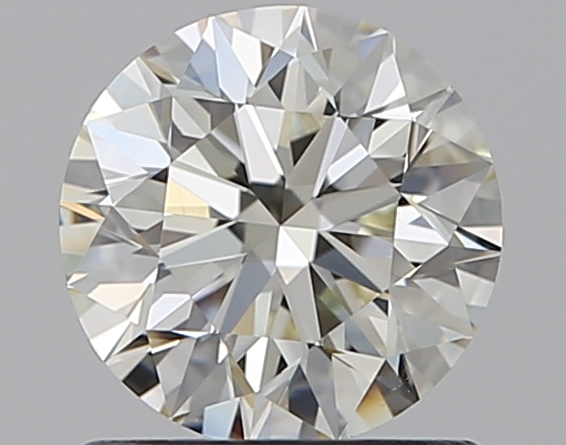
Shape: round
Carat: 0.9
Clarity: VS1
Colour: L
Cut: EX
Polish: EX
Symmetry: EX
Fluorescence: F
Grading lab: GIA
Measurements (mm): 6.11 x 6.15 x 3.87